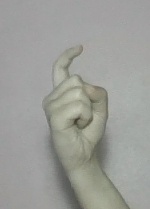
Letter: ra